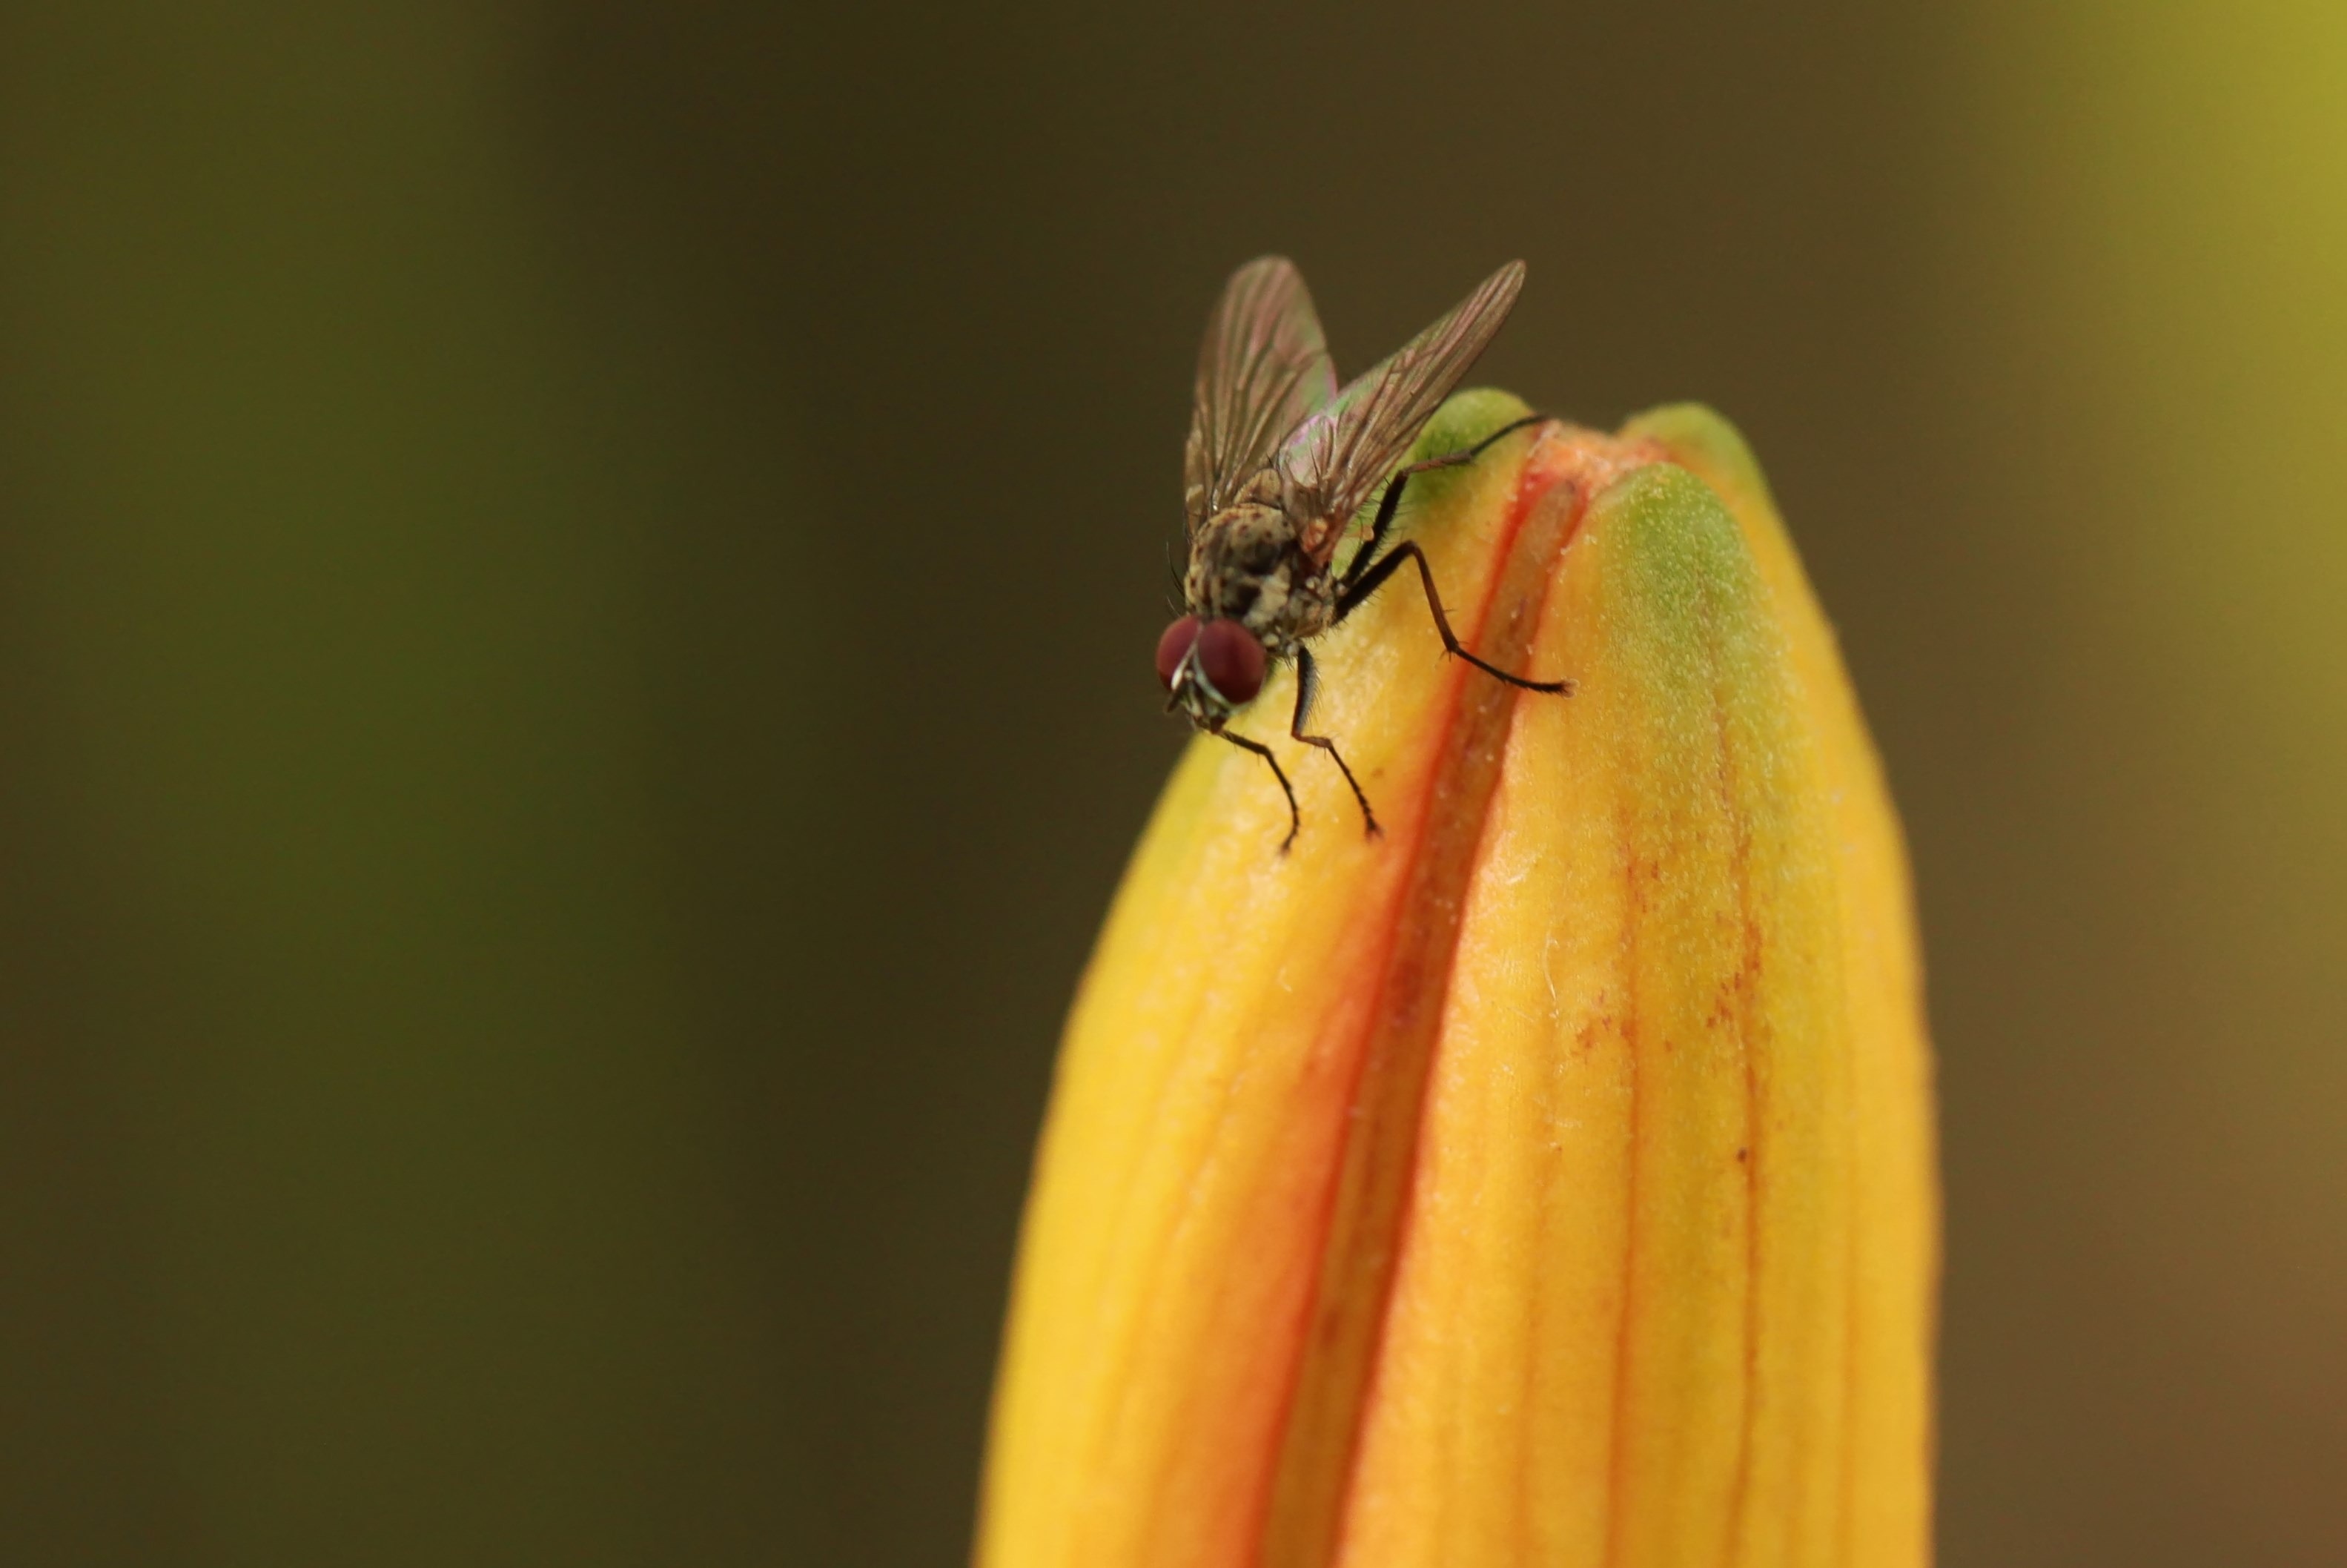
nature, blossom, wing, plant, photography, leaf, flower, petal, bloom, animal, fly, summer, insect, macro, small, moth, butterfly, yellow, close, flora, fauna, invertebrate, flowers, close up, animals, lily, animal world, nectar, housefly, macro photography, arthropod, insect macro, macro photo, plant stem, moths and butterflies